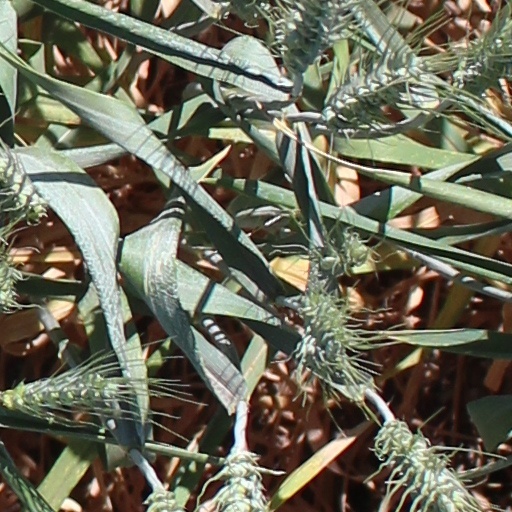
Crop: wheat